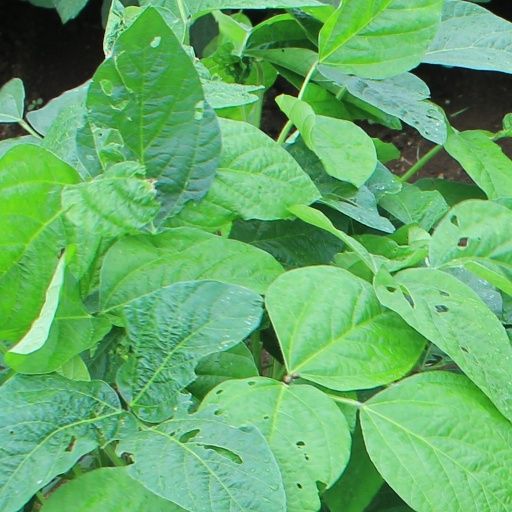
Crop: soybean